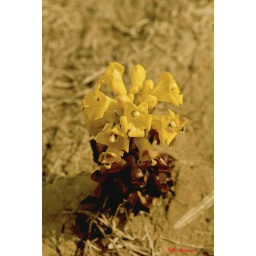
Questo fiore giallo nasce nel deserto!!!!This yellow flower is in the desert!!!!